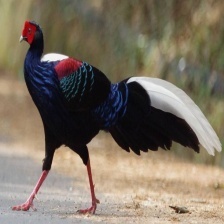
Species: SWINHOES PHEASANT
Scientific name: LOPHURA SWINHOII